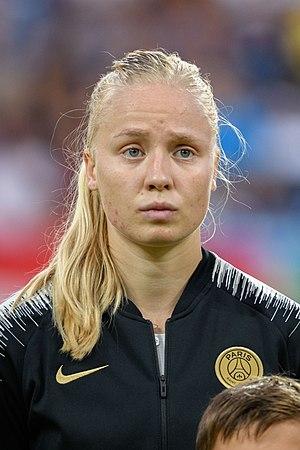
Paulina Dudek, né le 16 juin 1997 à Gorzów Wielkopolski en Pologne, est une footballeuse internationale polonaise, qui évolue au poste de défenseuse au Paris Saint-Germain.